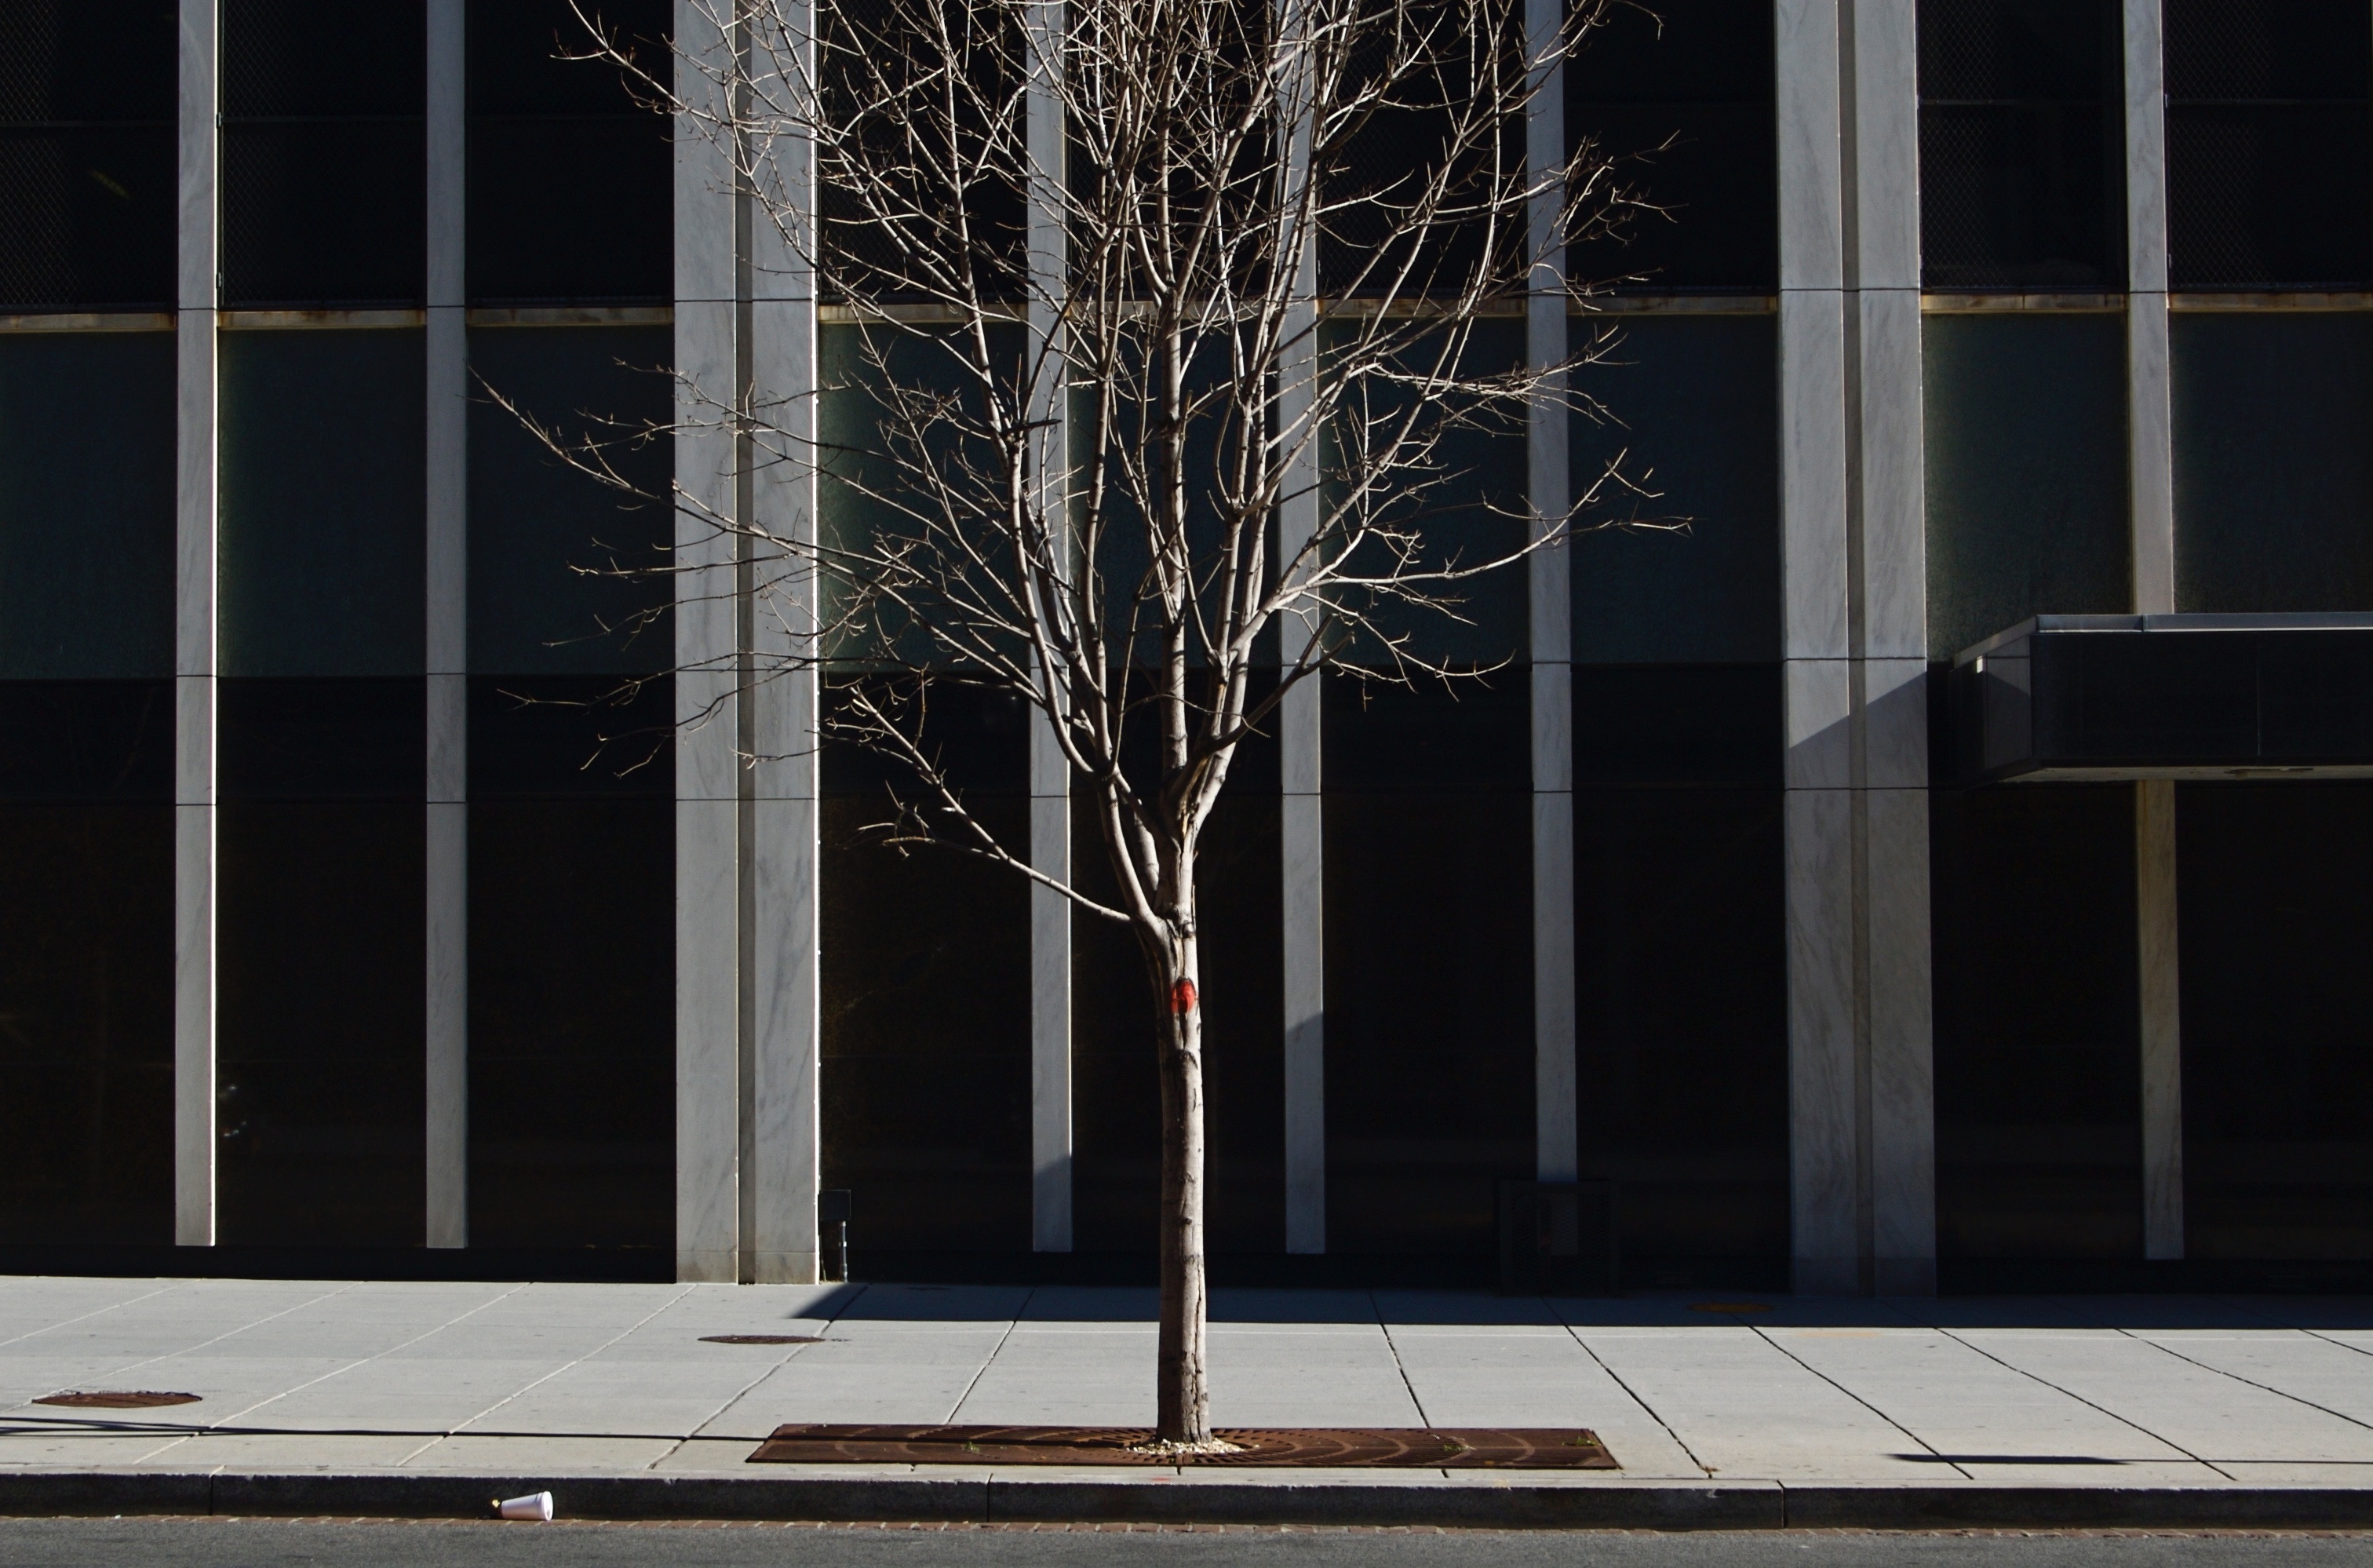
tree, light, architecture, wood, white, window, glass, wall, line, reflection, facade, street light, lighting, interior design, shape, window covering